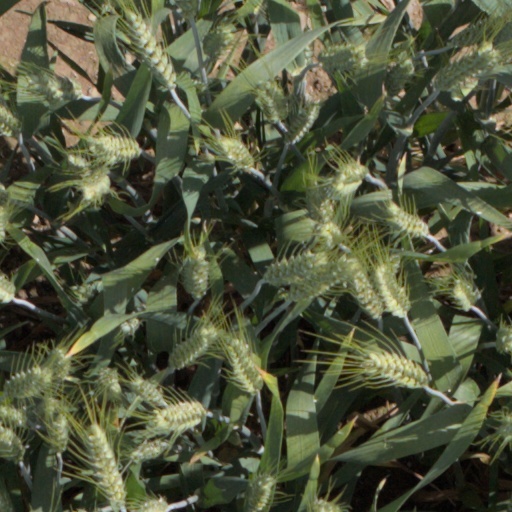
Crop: wheat